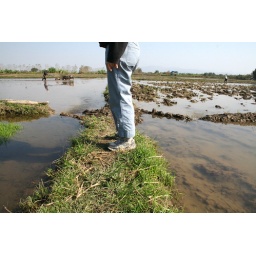
Sarah, out standing in a rice field